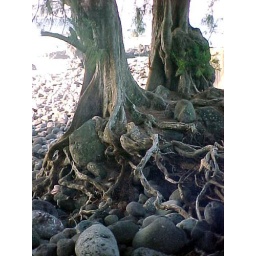
Ironwood tree roots around the round rocks at Laupahoehoe park